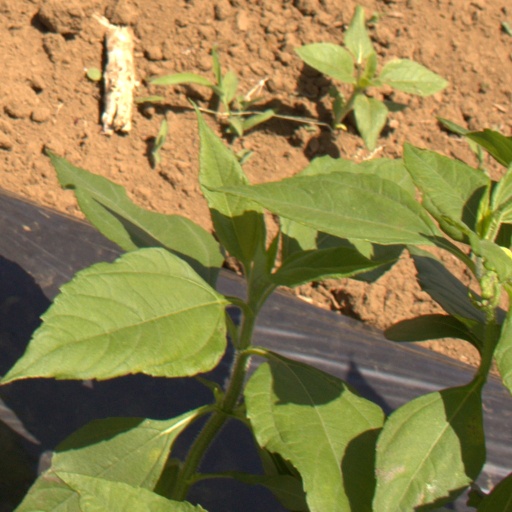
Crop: Jerusalem artichoke